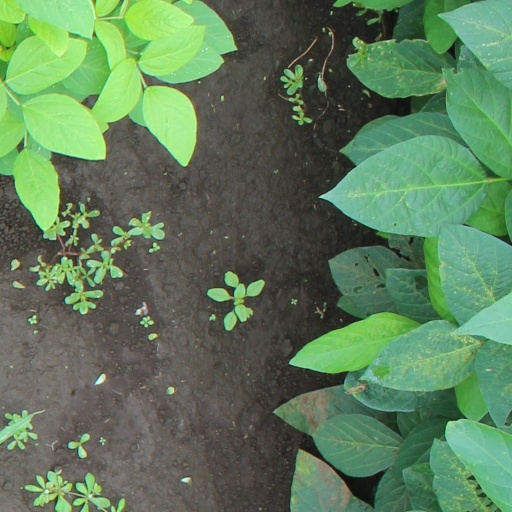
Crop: soybean